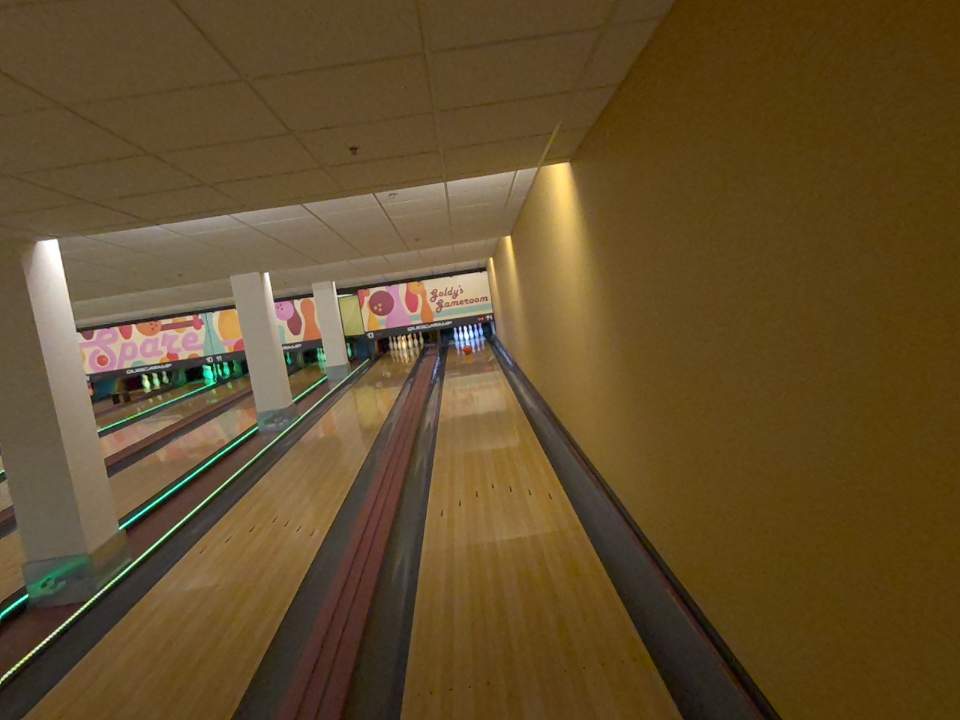
Object: bowling_ball